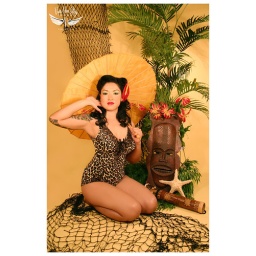
Photo by Viva Van Story. Model wearing my red flower hair clip. Hair Clip available at CynElena.Com